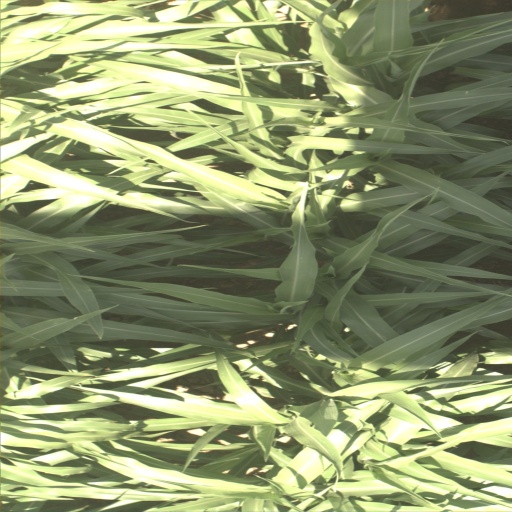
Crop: sorghum